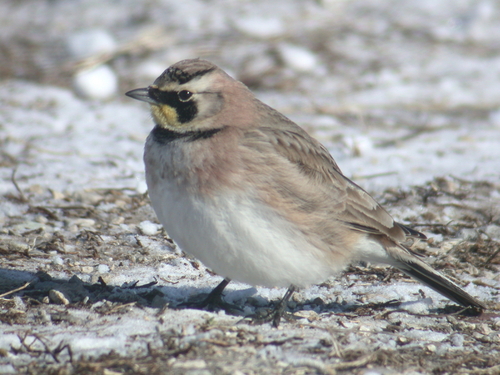
the short fat bird has a small straight beak, a white underbelly, and brown colors on the back and wings.
a butterfly like dark stripe across this bird's face and sutle mocha colored wings.
the birds belly and chest on this round bird is white, light brown body, black cheek patch and yellow throat.
small to medium white grey brown black and yellow bird with medium black tarsus and medium black beaka small bird with a white belly, tan nape and back and black cheek patch.
this bird is brown with white and has a very short beak.
the small bird has brown secondaries, a white belly, black cheeks, and a lovely orange streak of color that runs through the sides of its body.
this medium sized bird has a fat white body, with light brown wings and a black mask streak on its face.
the bird has a white belly and a back that is brown in color with a long tail.
this bird has a white belly and breast with tan sides and tan wings with darker brown windbars. the beak is very short and straight.
Species: Horned Lark